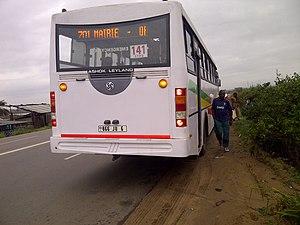
Ceci est une photo de l'arrière d'un bus de transport en commun de la ville de Pointe Noire au Congo Brazzaville This is an image with the theme ""Africa on the Move or Transport"" from: Congo"